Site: brandenburg
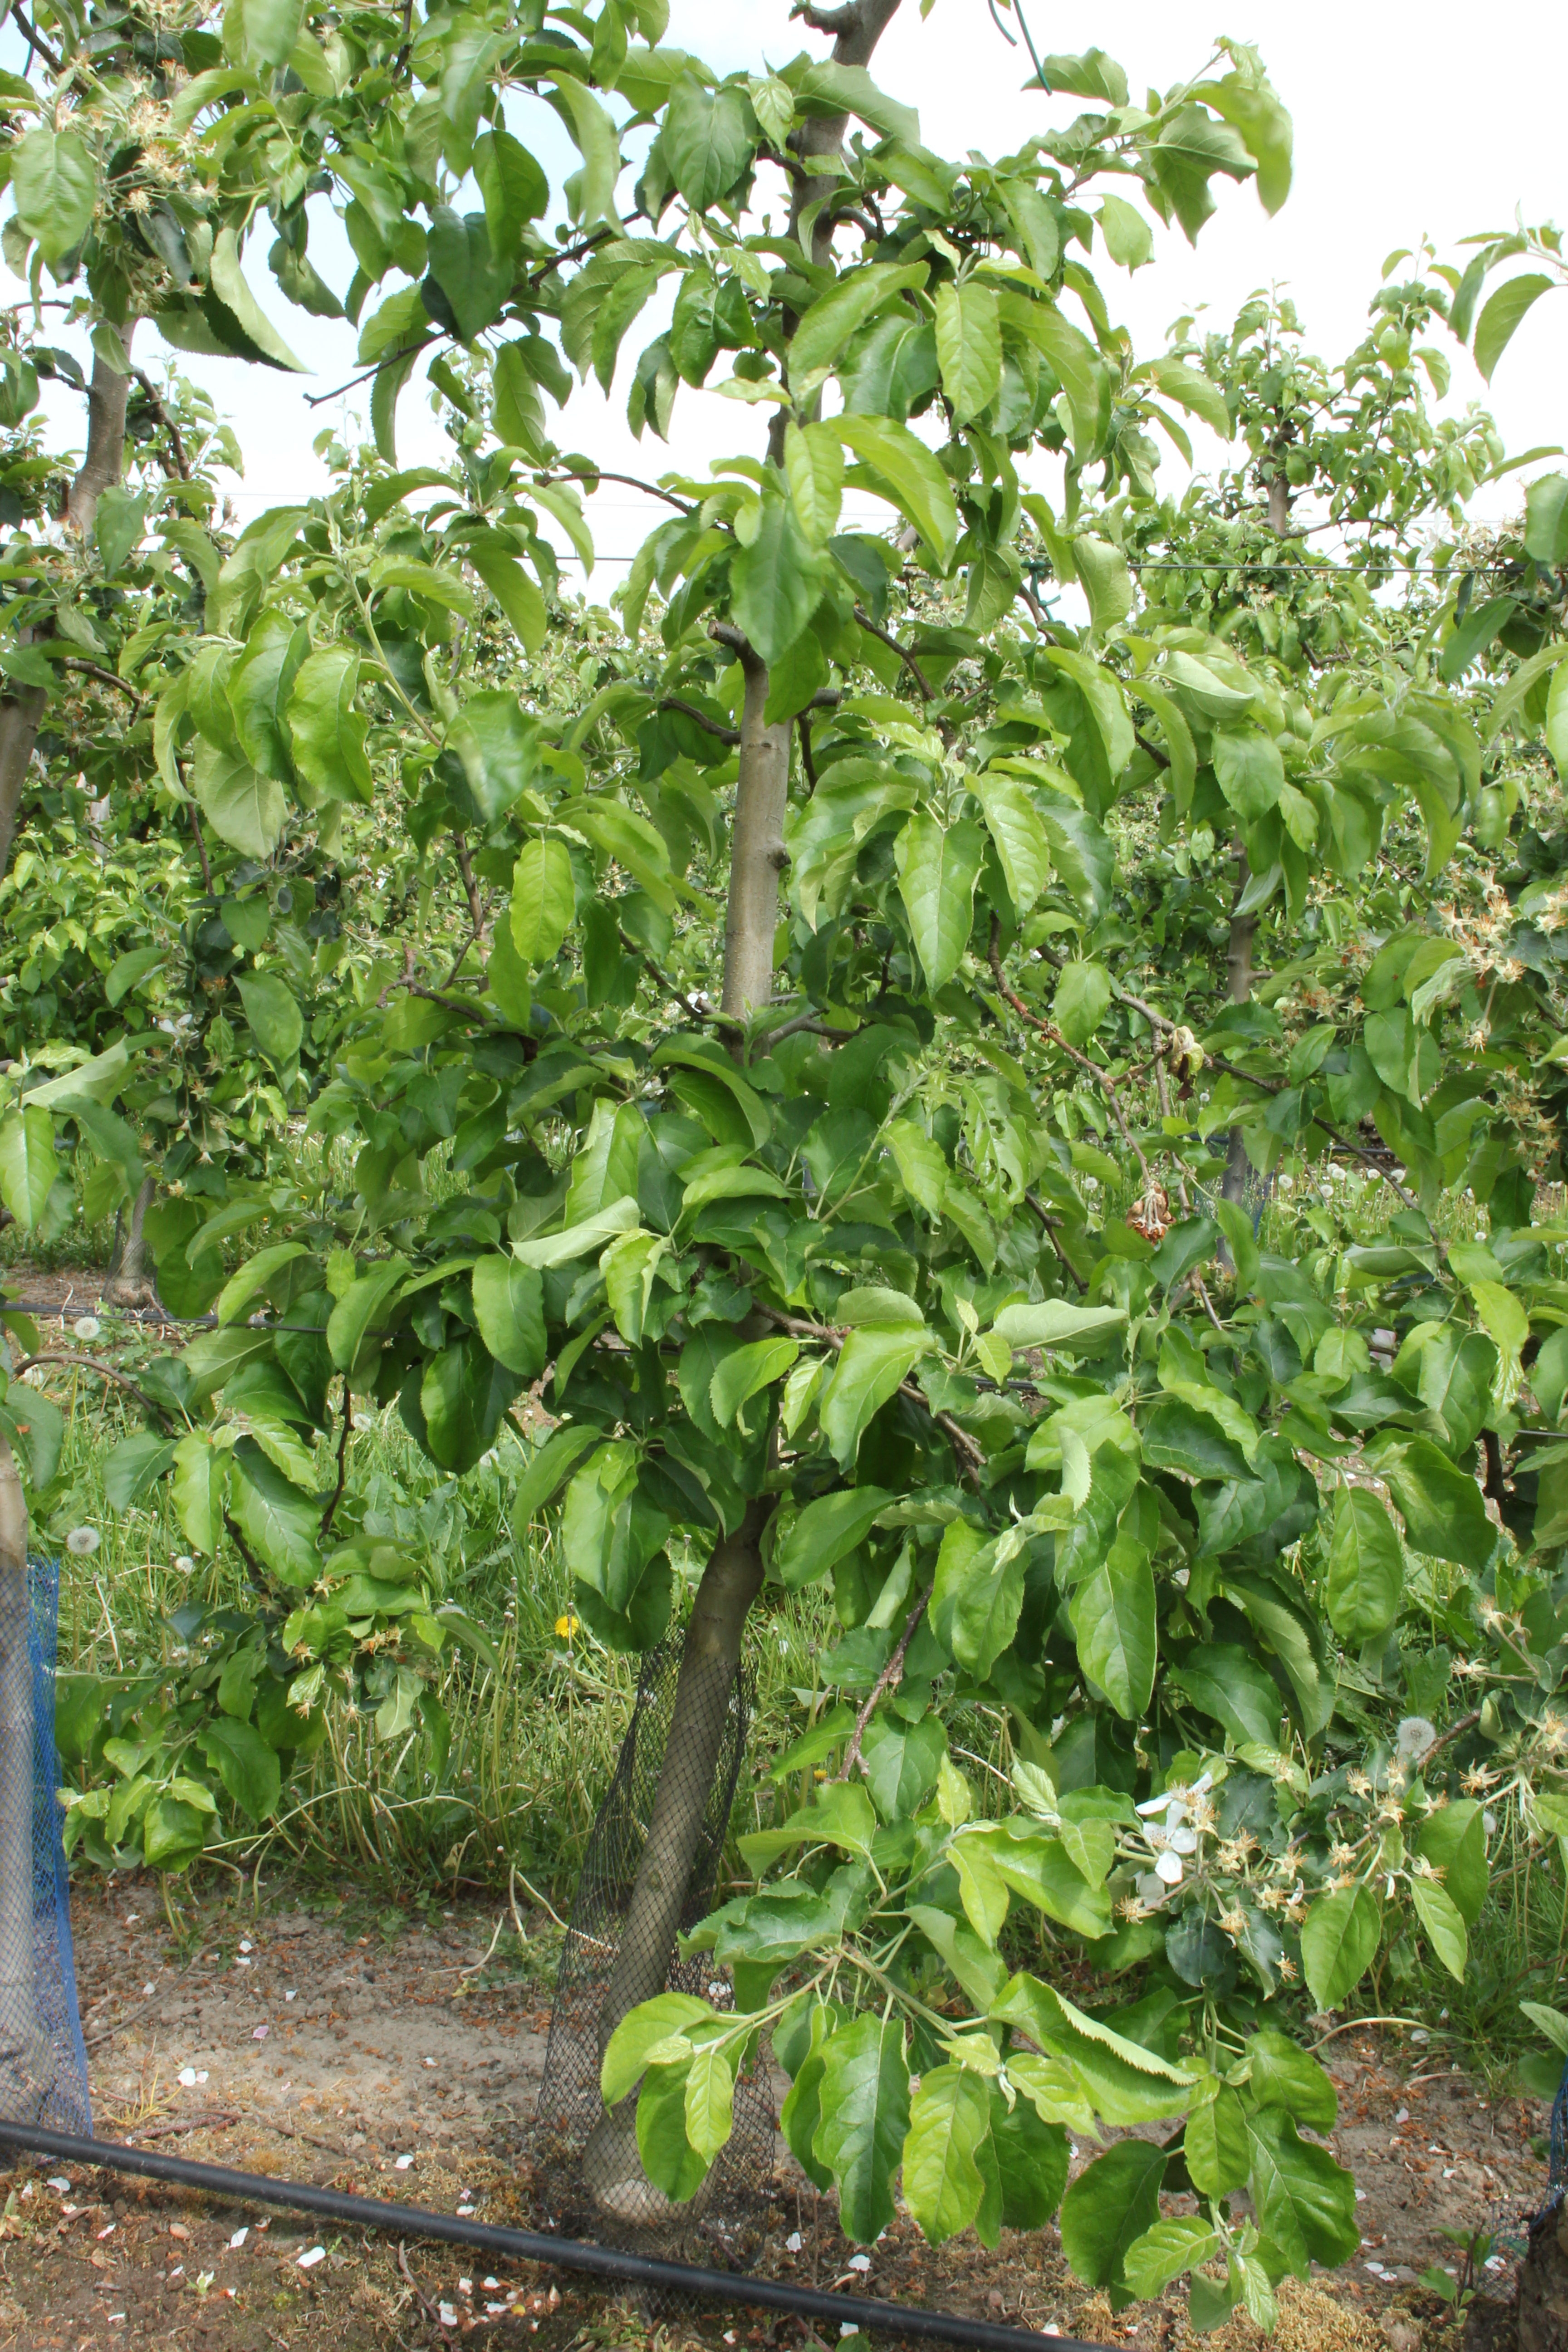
Growth stage (BBCH 67): Flowering